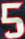
Number: 5